Charitable organization

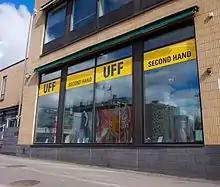
The second-hand shop of UFF ("U-landshjälp från Folk till Folk i Finland"), a non-profit and non-governmental humanitarian foundation, in Jyväskylä, Finland

Financial figures (e.g. tax refunds, revenue from fundraising, revenue from the sale of goods and services or revenue from investment, and funds held in reserve) are indicators to assess the financial sustainability of a charity, especially to charity evaluators. This information can impact on a charity's reputation with donors and societies, and thus the charity's financial gains.